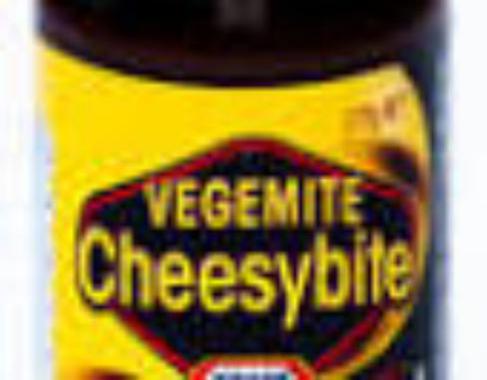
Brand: cheesybite
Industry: Food